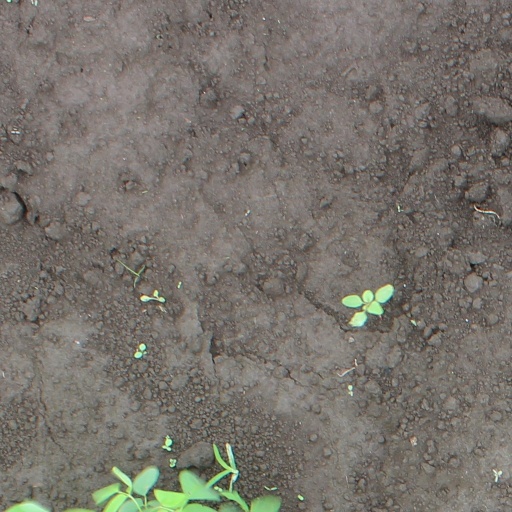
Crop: soybean